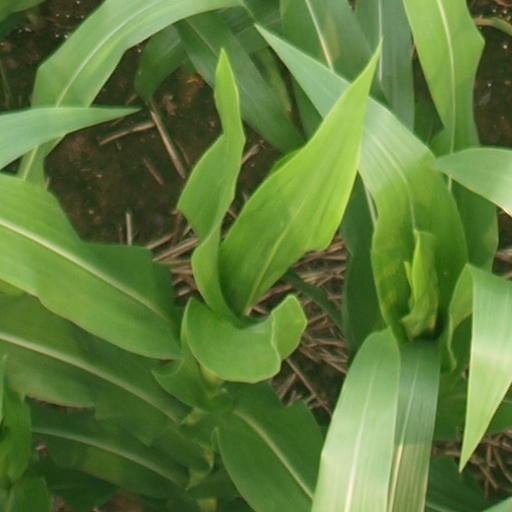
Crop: maize; corn